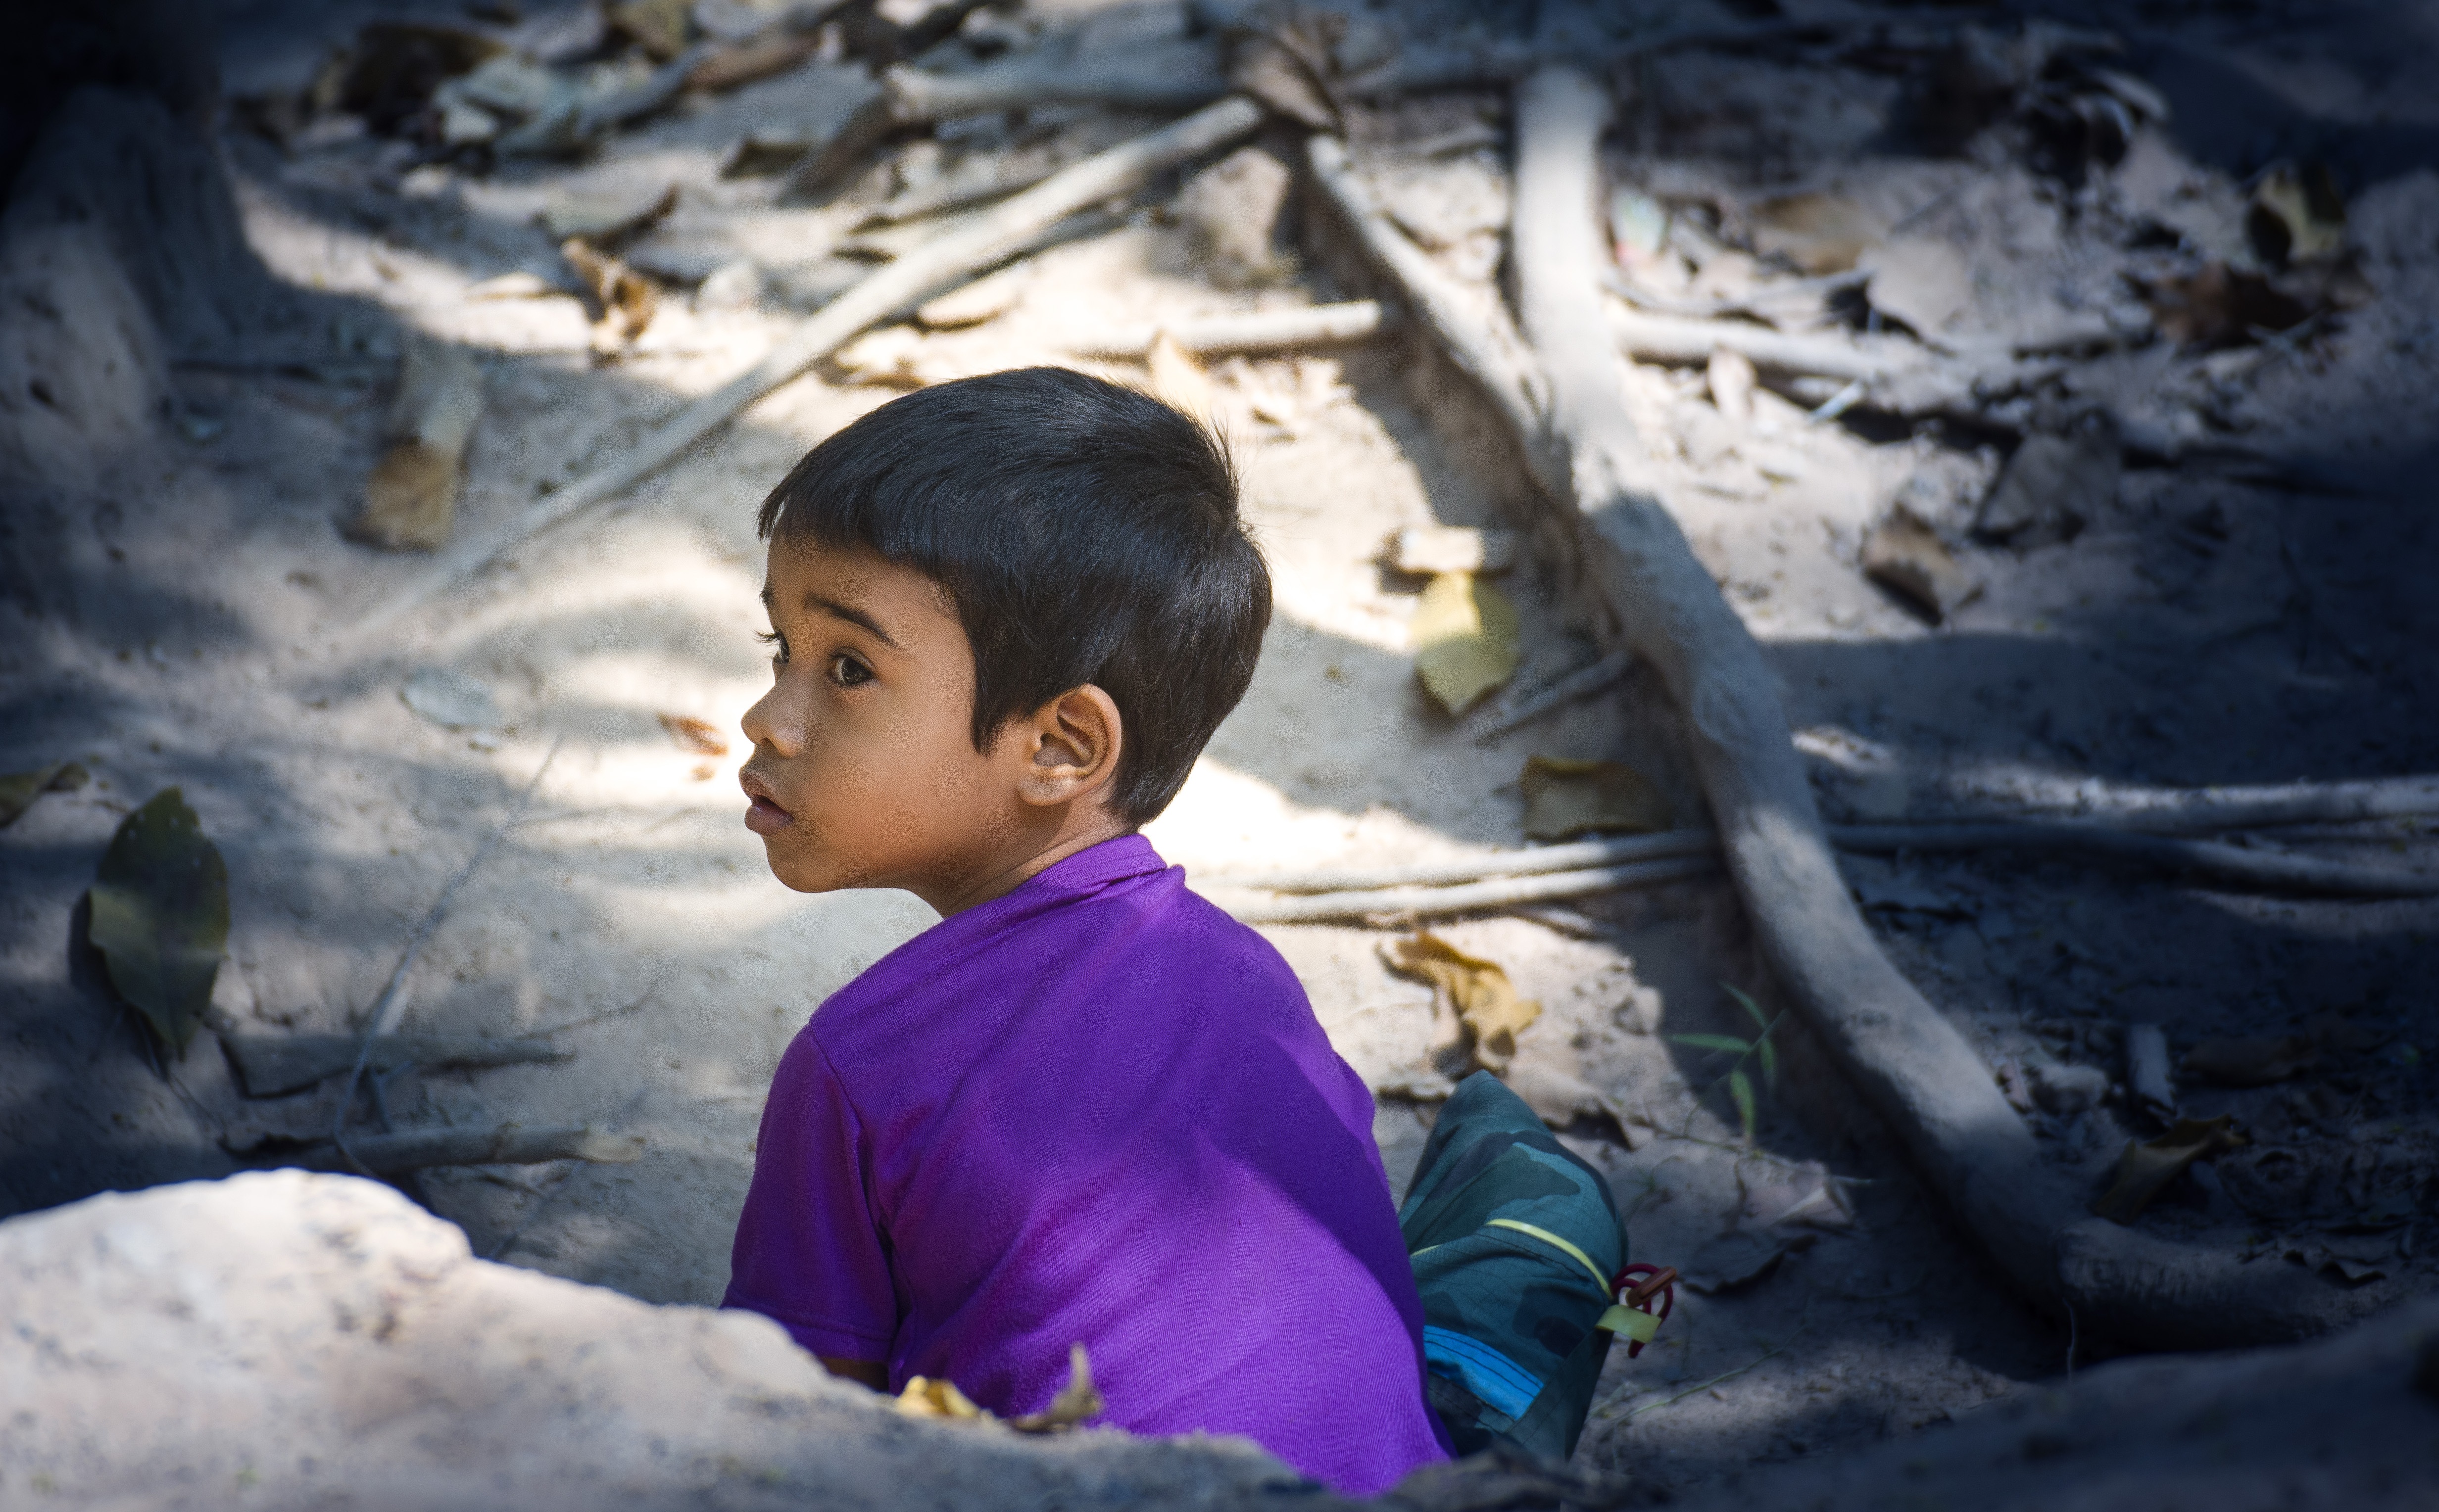
snow, winter, people, photography, photo, travel, portrait, spring, journey, color, child, blue, tourism, season, kids, temple, cambodia, image, capture, go sightseeing